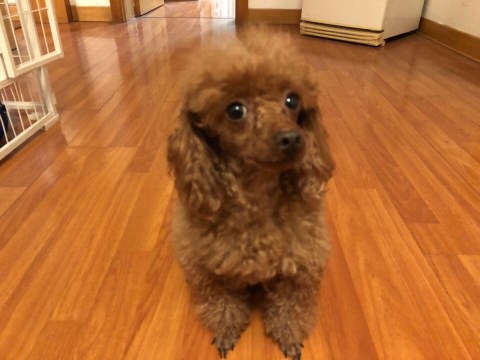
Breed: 7449-n000128-teddy